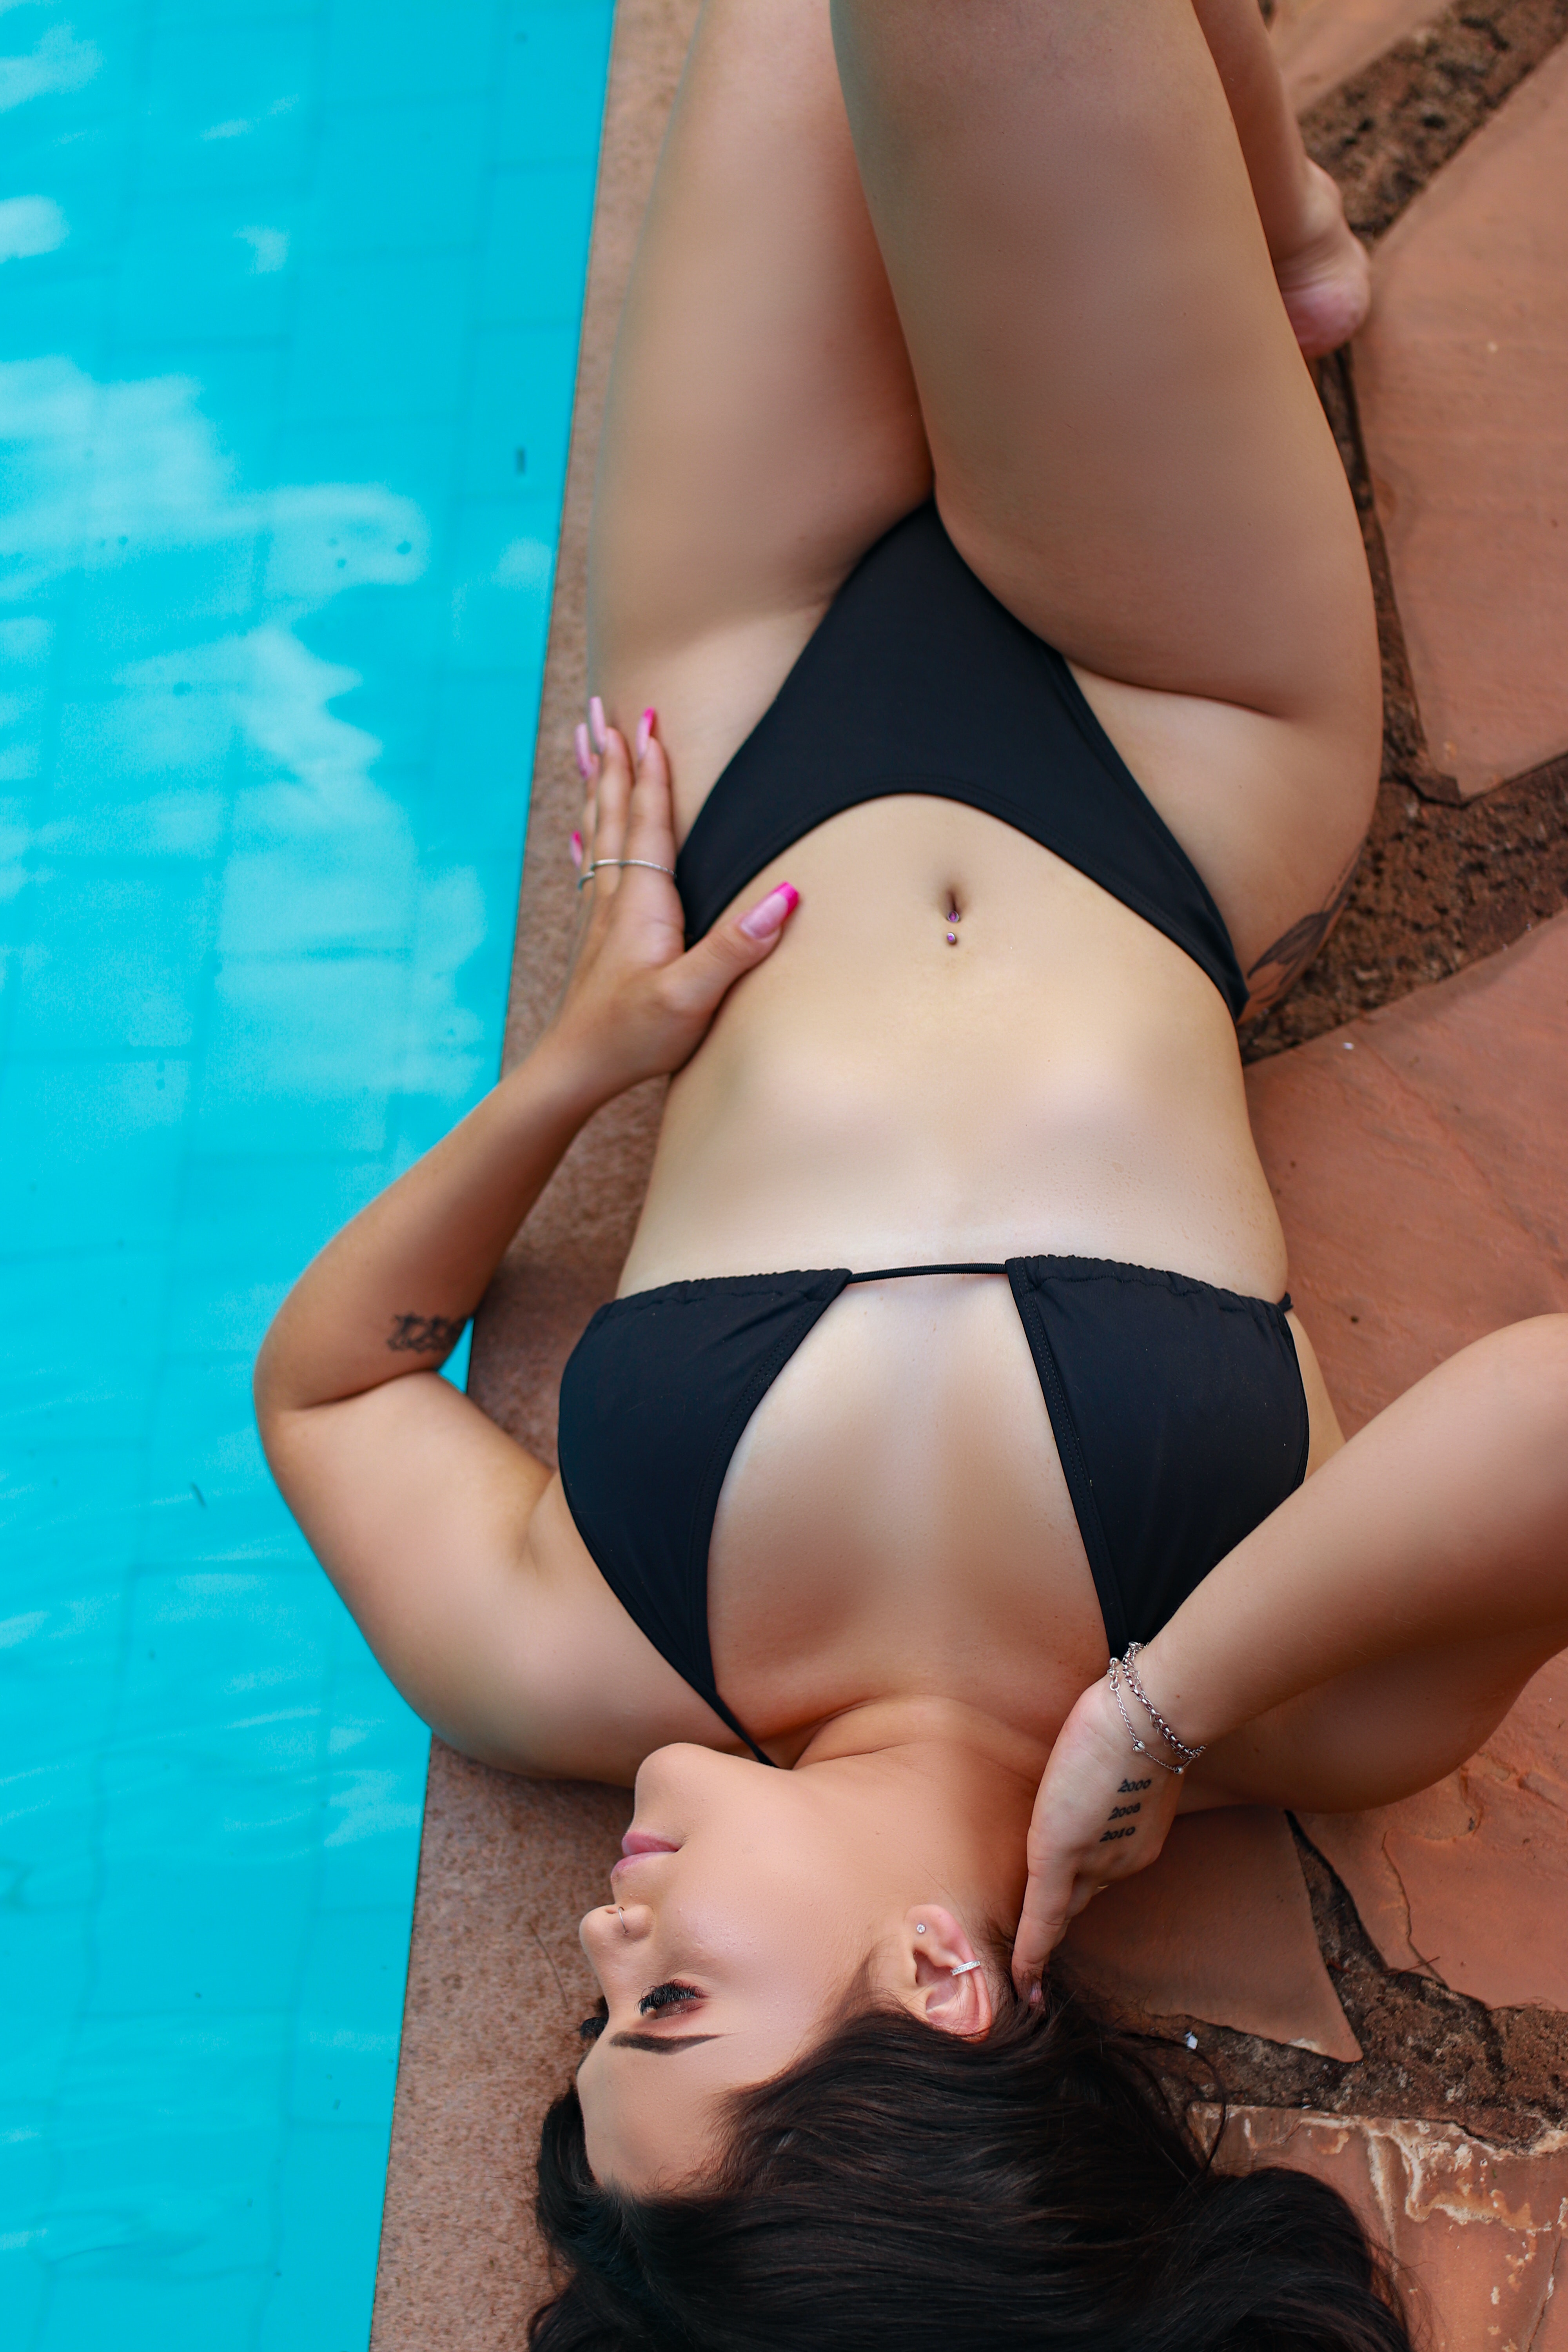
woman, stomach, leg, plant, human body, brassiere, flash photography, swimwear, swimsuit bottom, lingerie top, thigh, lingerie, swimsuit top, undergarment, waist, finger, black hair, abdomen, knee, underpants, trunk, navel, long hair, human leg, chest, briefs, happy, art model, brown hair, leisure, magenta, bikini, flesh, sitting, People in nature, photo shoot, pattern